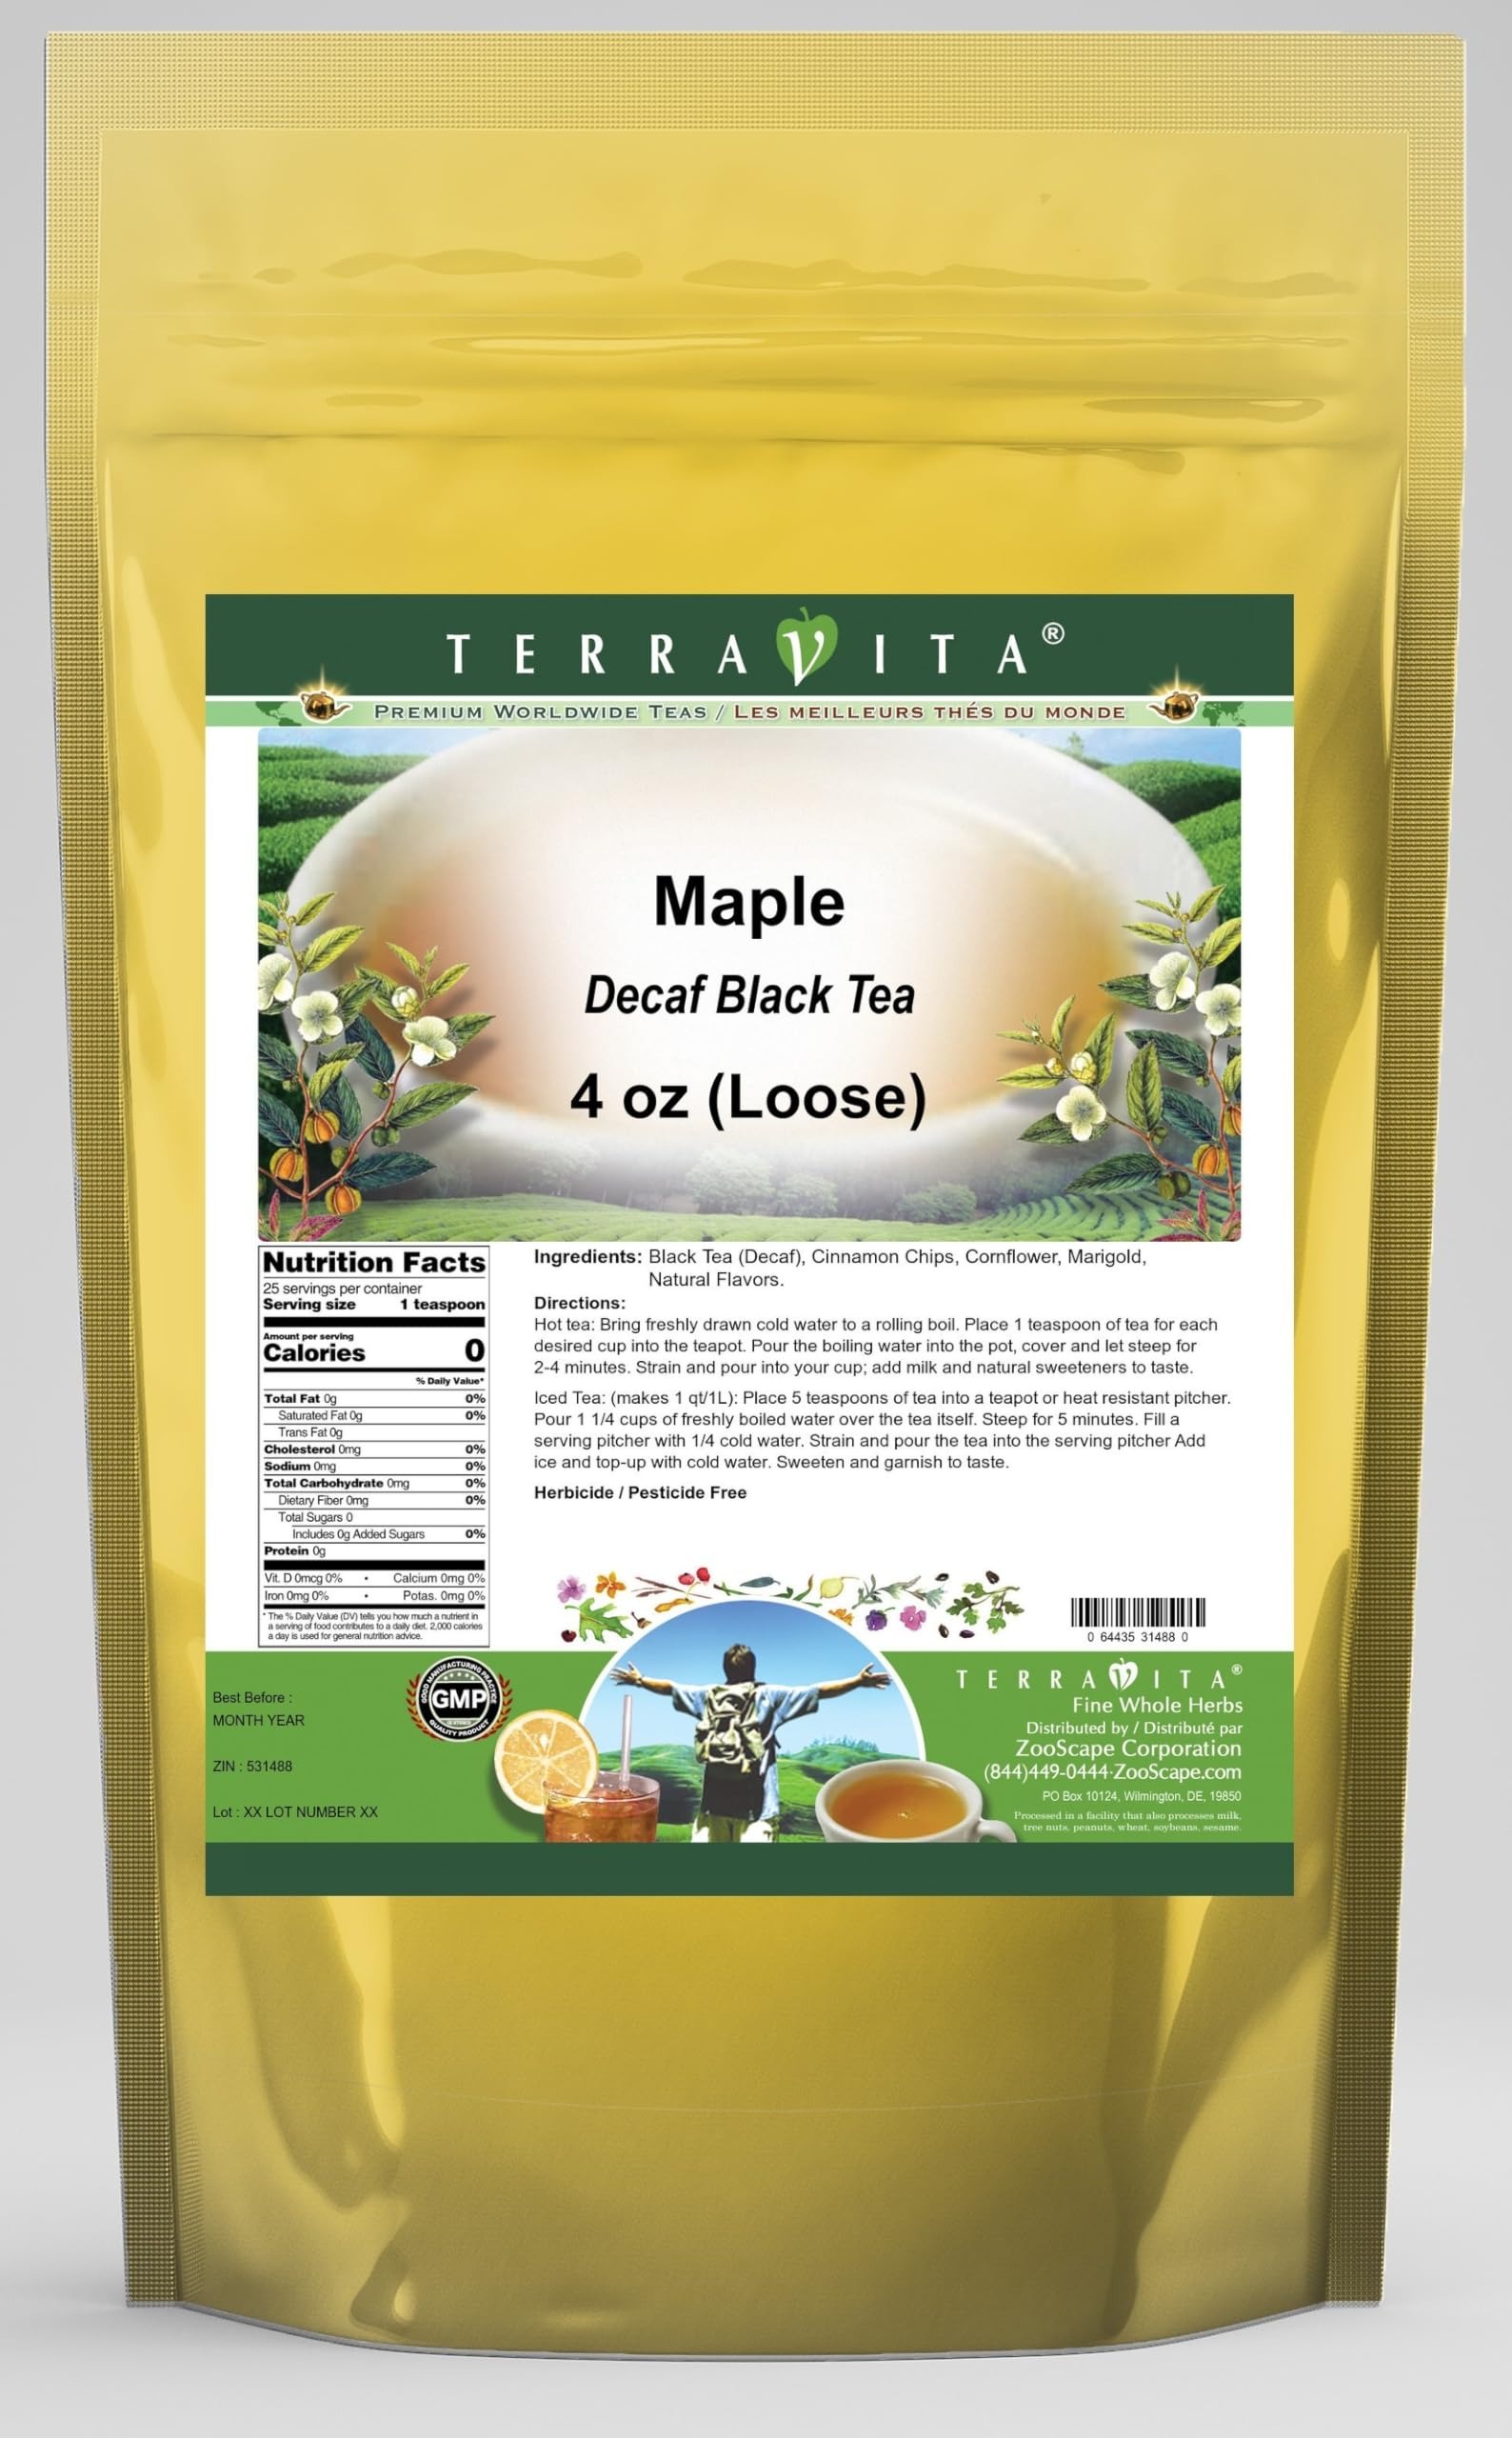
Item Name: Maple Decaf Black Tea (Loose) (4 oz, ZIN: 531488) - 3 Pack
Bullet Point 1: Our Maple Decaf Black Tea is a wonderful flavored decaffeinated Black tea with Cinnamon Chips, Cornflower and Marigold. You will enjoy the simple and elegant Maple taste! - Ingredients: Decaf Black tea, Cinnamon Chips, Cornflower, Marigold and natural maple flavor.
Bullet Point 2: No fillers.
Bullet Point 3: Manufacturer: TerraVita
Bullet Point 4: Size: 4 oz
Bullet Point 5: Loose Leaf Black Tea - Packed in a convenient upright pouch!
Product Description: Our Maple Decaf Black Tea is a wonderful flavored decaffeinated Black tea with Cinnamon Chips, Cornflower and Marigold. You will enjoy the simple and elegant Maple taste! - Ingredients: Decaf Black tea, Cinnamon Chips, Cornflower, Marigold and natural maple flavor. - Hot tea brewing method: Bring freshly drawn cold water to a rolling boil. Place 1 teaspoon of tea for each desired cup into the teapot. Pour the boiling water into the pot, cover and let steep for 2-4 minutes. Strain and pour into your cup; add milk and natural sweeteners to taste. - Iced tea brewing method: (to make 1 liter/quart): Place 5 teaspoons of tea into a teapot or heat resistant pitcher. Pour 1 1/4 cups of freshly boiled water over the tea itself. Steep for 5 minutes. Fill a serving pitcher with 1/4 cold water. Strain and pour the tea into the serving pitcher Add ice and top-up with cold water. Sweeten and garnish to taste. - TerraVita is an exclusive line of premium-quality, natural source products that use only the finest, purest and most potent ingredients found around the world. TerraVita is hallmarked by the highest possible standards of purity, potency, stability and freshness. All of our products are prepared with the highest elements of quality control, from raw materials through the entire manufacturing process, up to and including the moment that the bottles or bags are sealed for freshness and shipped out to you. Our highest possible standards are certified by independent laboratories and backed by our personal guarantee. - TerraVita exists to meet and ensure your family's health and wellness without the harmful effects of chemicals and health products. We strive to make all of our products affordable and reliable and are constantly searching the market to maintain our affordability and
Value: 12.0
Unit: Ounce

Price: 76.44